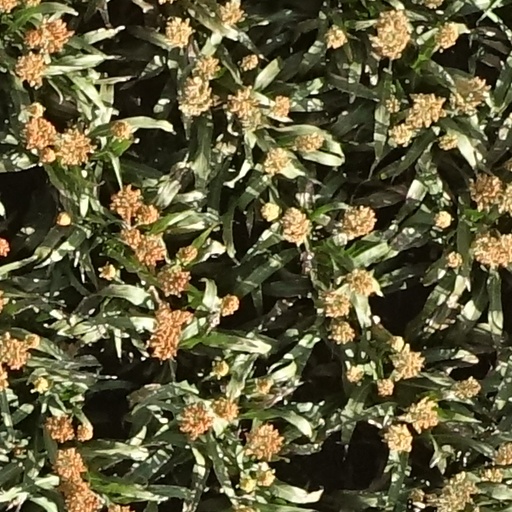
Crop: sorghum